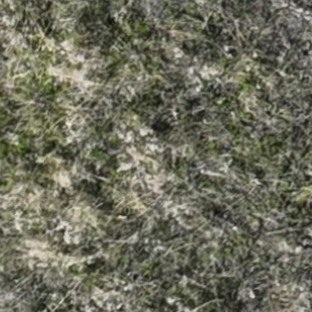
Month: october